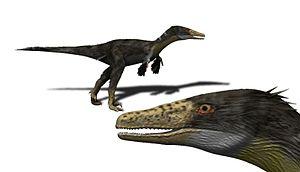
Austroraptor est un genre de dinosaures théropodes appartenant à la famille des Dromaeosauridae, qui vivaient en Amérique du Sud il y a 70 millions d'années.
Les Dromaeosauridae sont une famille éteinte de dinosaures théropodes ressemblant à des oiseaux. Ils étaient des carnivores à plumes de taille petite à moyenne qui ont abondé au cours du Crétacé. Le nom Dromaeosauridae signifie « lézard coureur », du grec dromeus qui signifie « courir » et sauros qui signifie « lézard ».